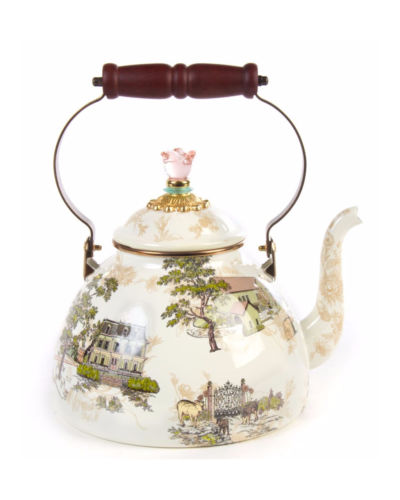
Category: kettle